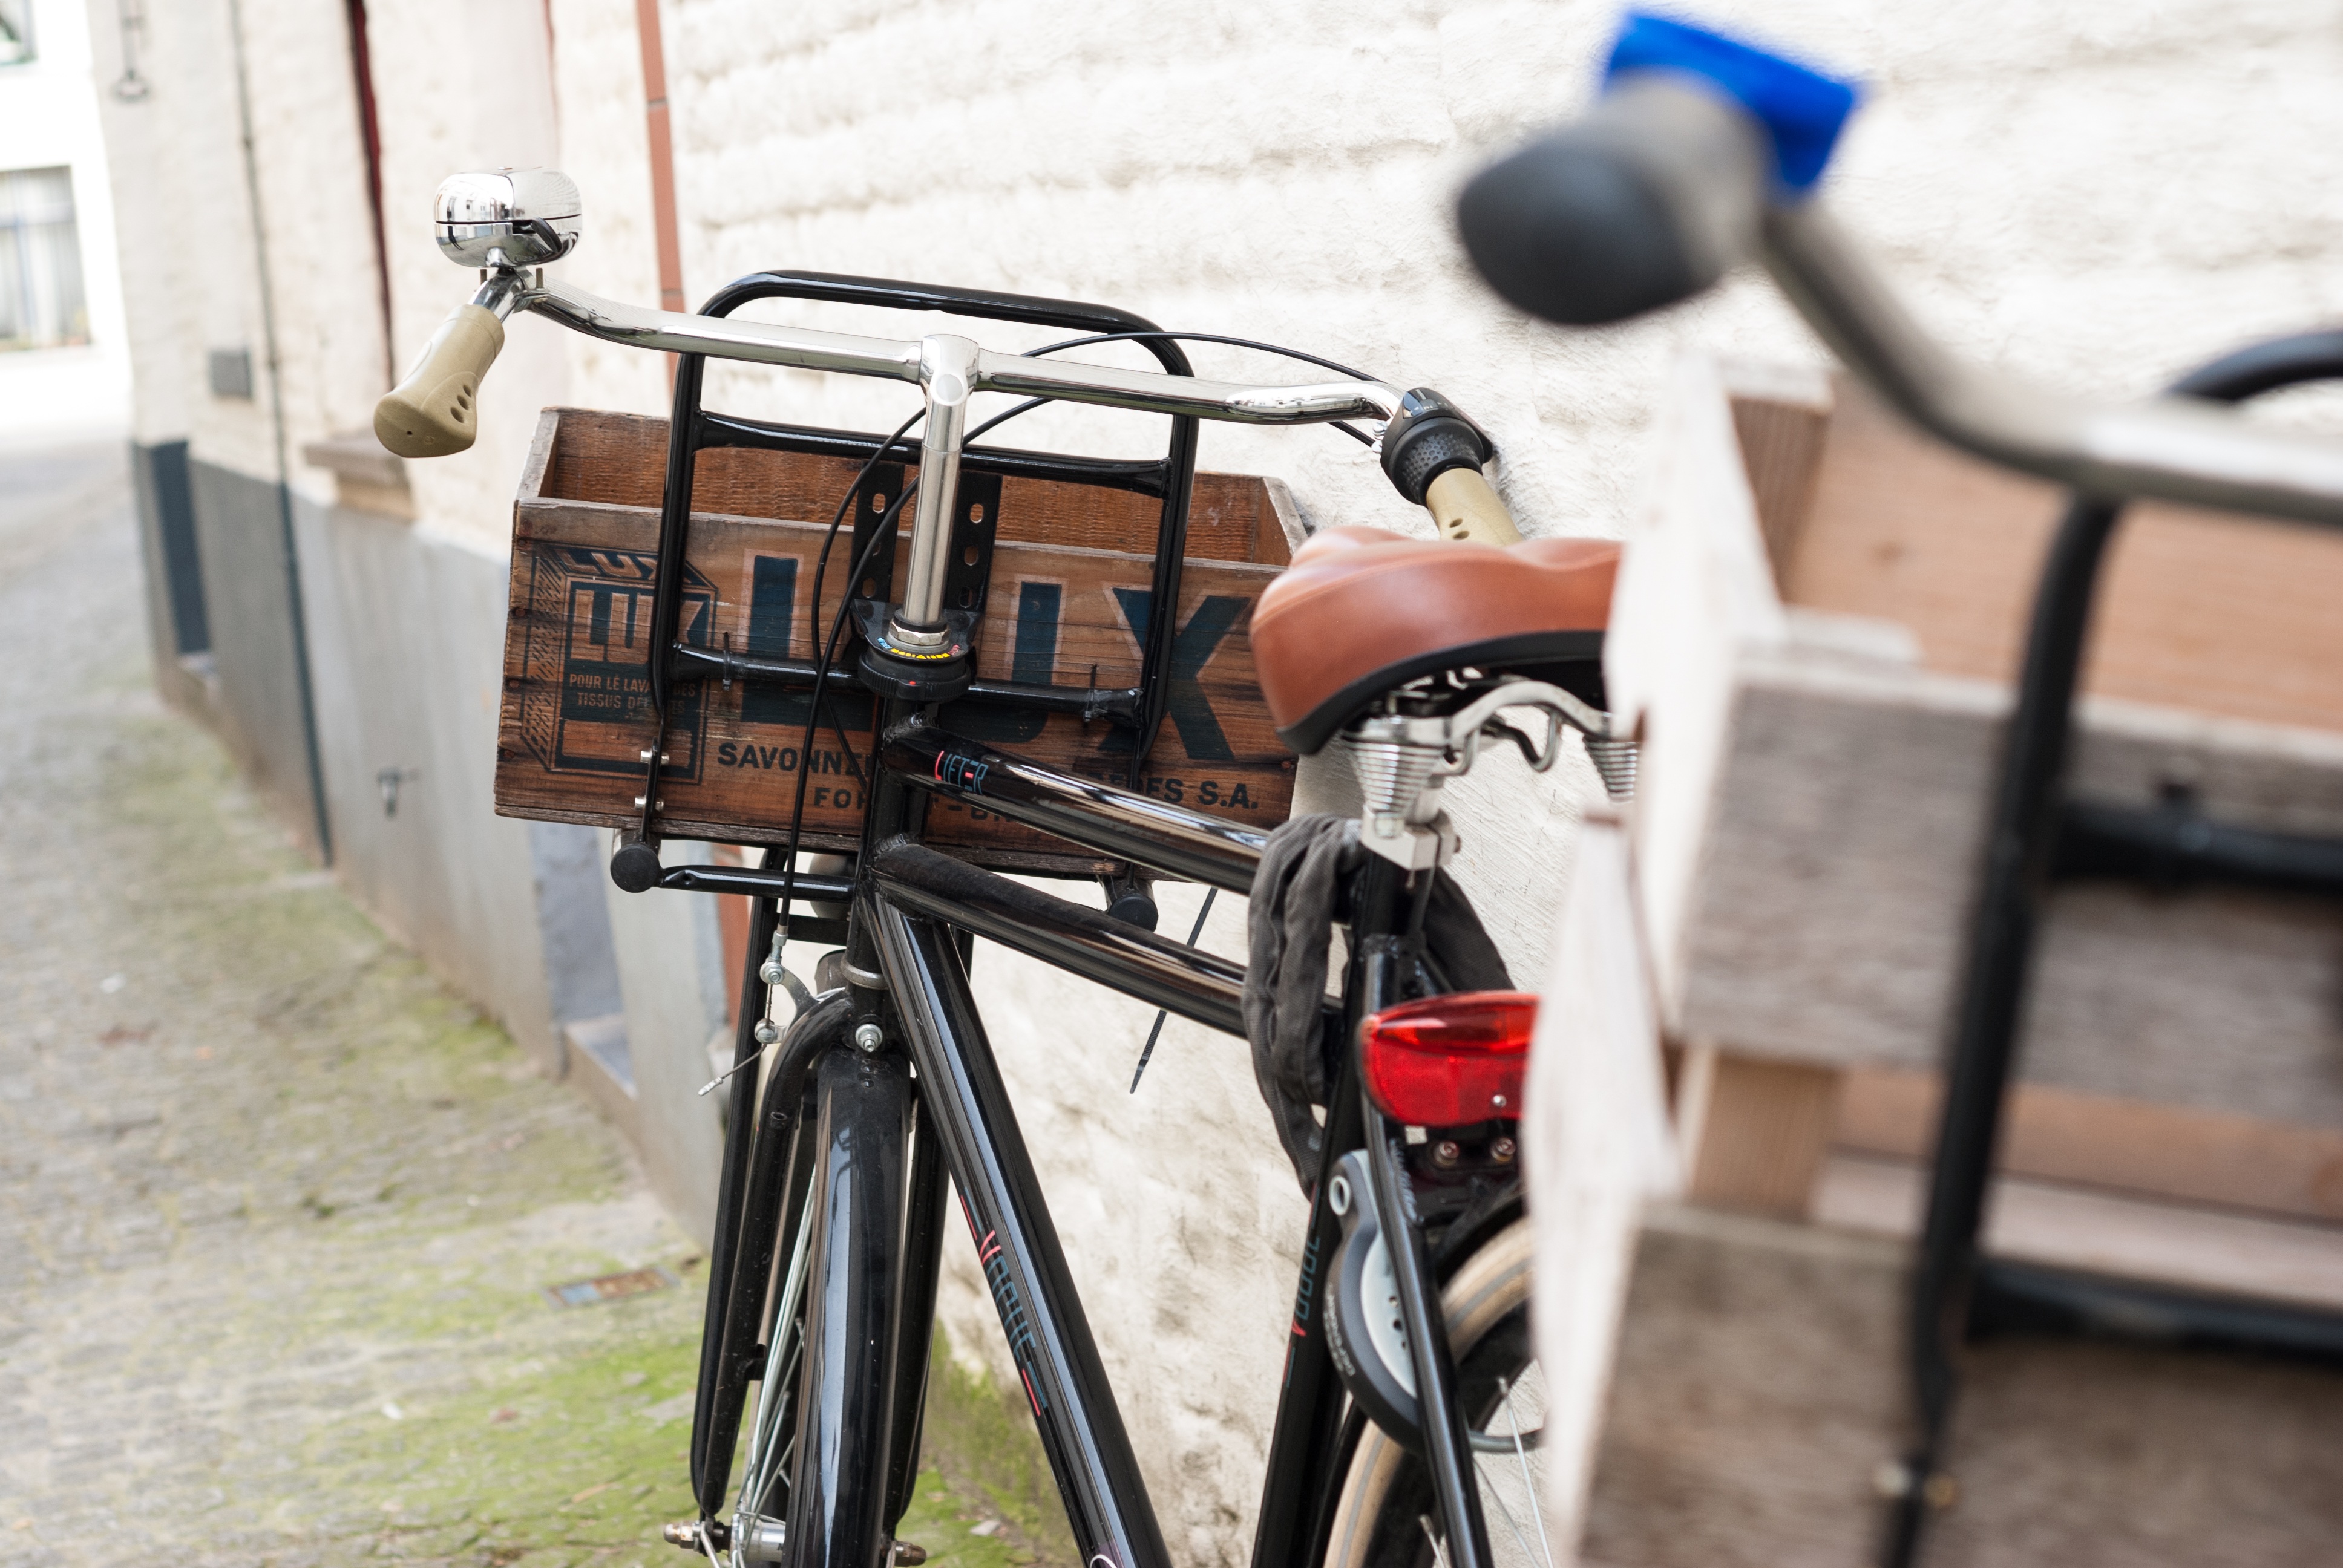
vintage, wheel, bicycle, bike, vacation, travel, vehicle, tourism, cycle, sports equipment, mountain bike, cycling, freeride, land vehicle, cyclo cross bicycle, cyclo cross, bicycle racing, road bicycle, racing bicycle